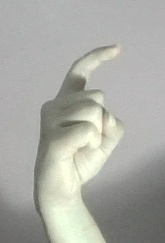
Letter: ra